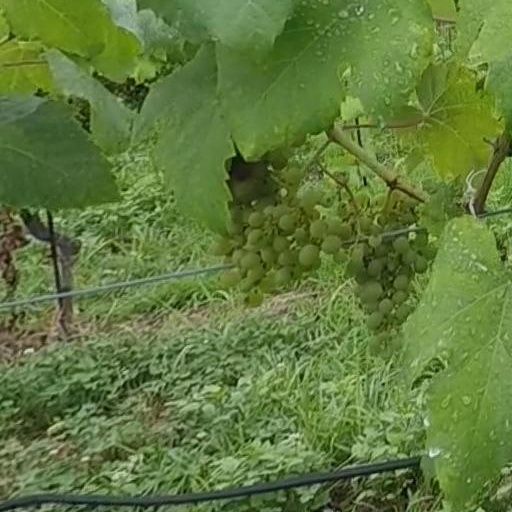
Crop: grape